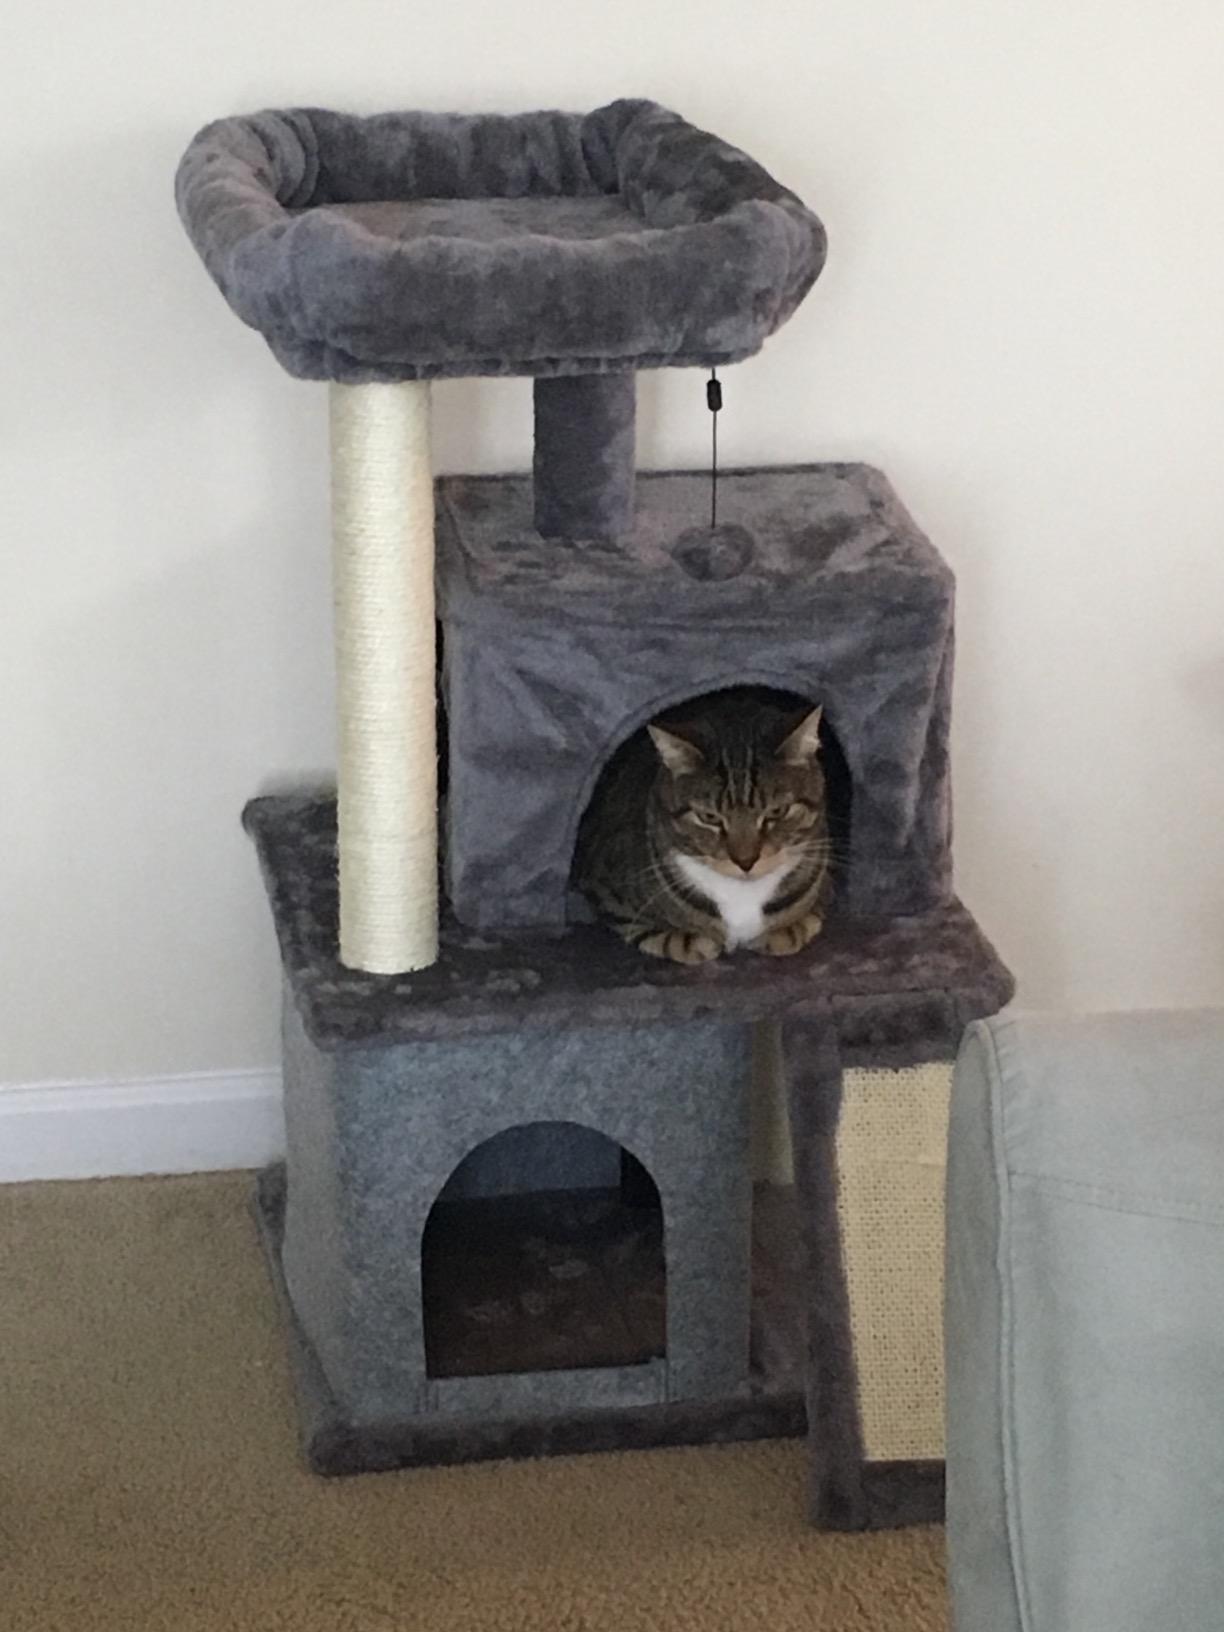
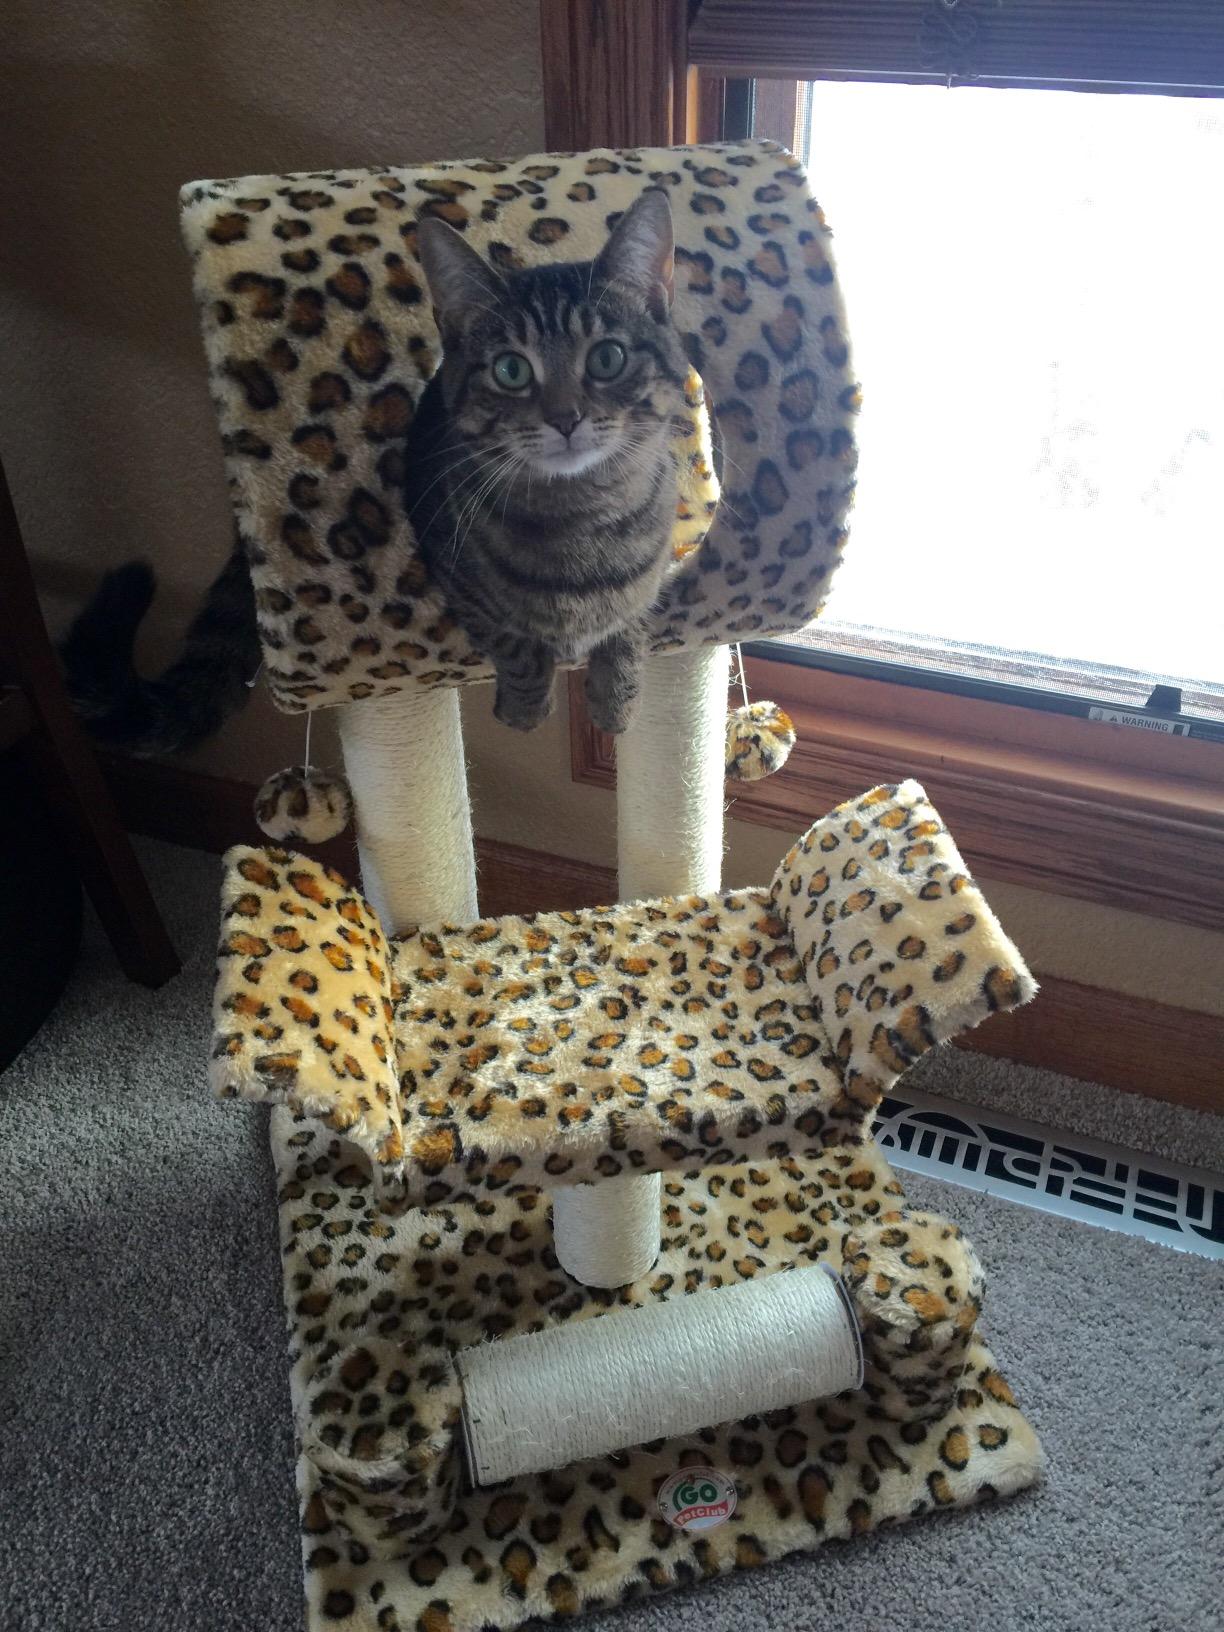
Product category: items_cat tree
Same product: no